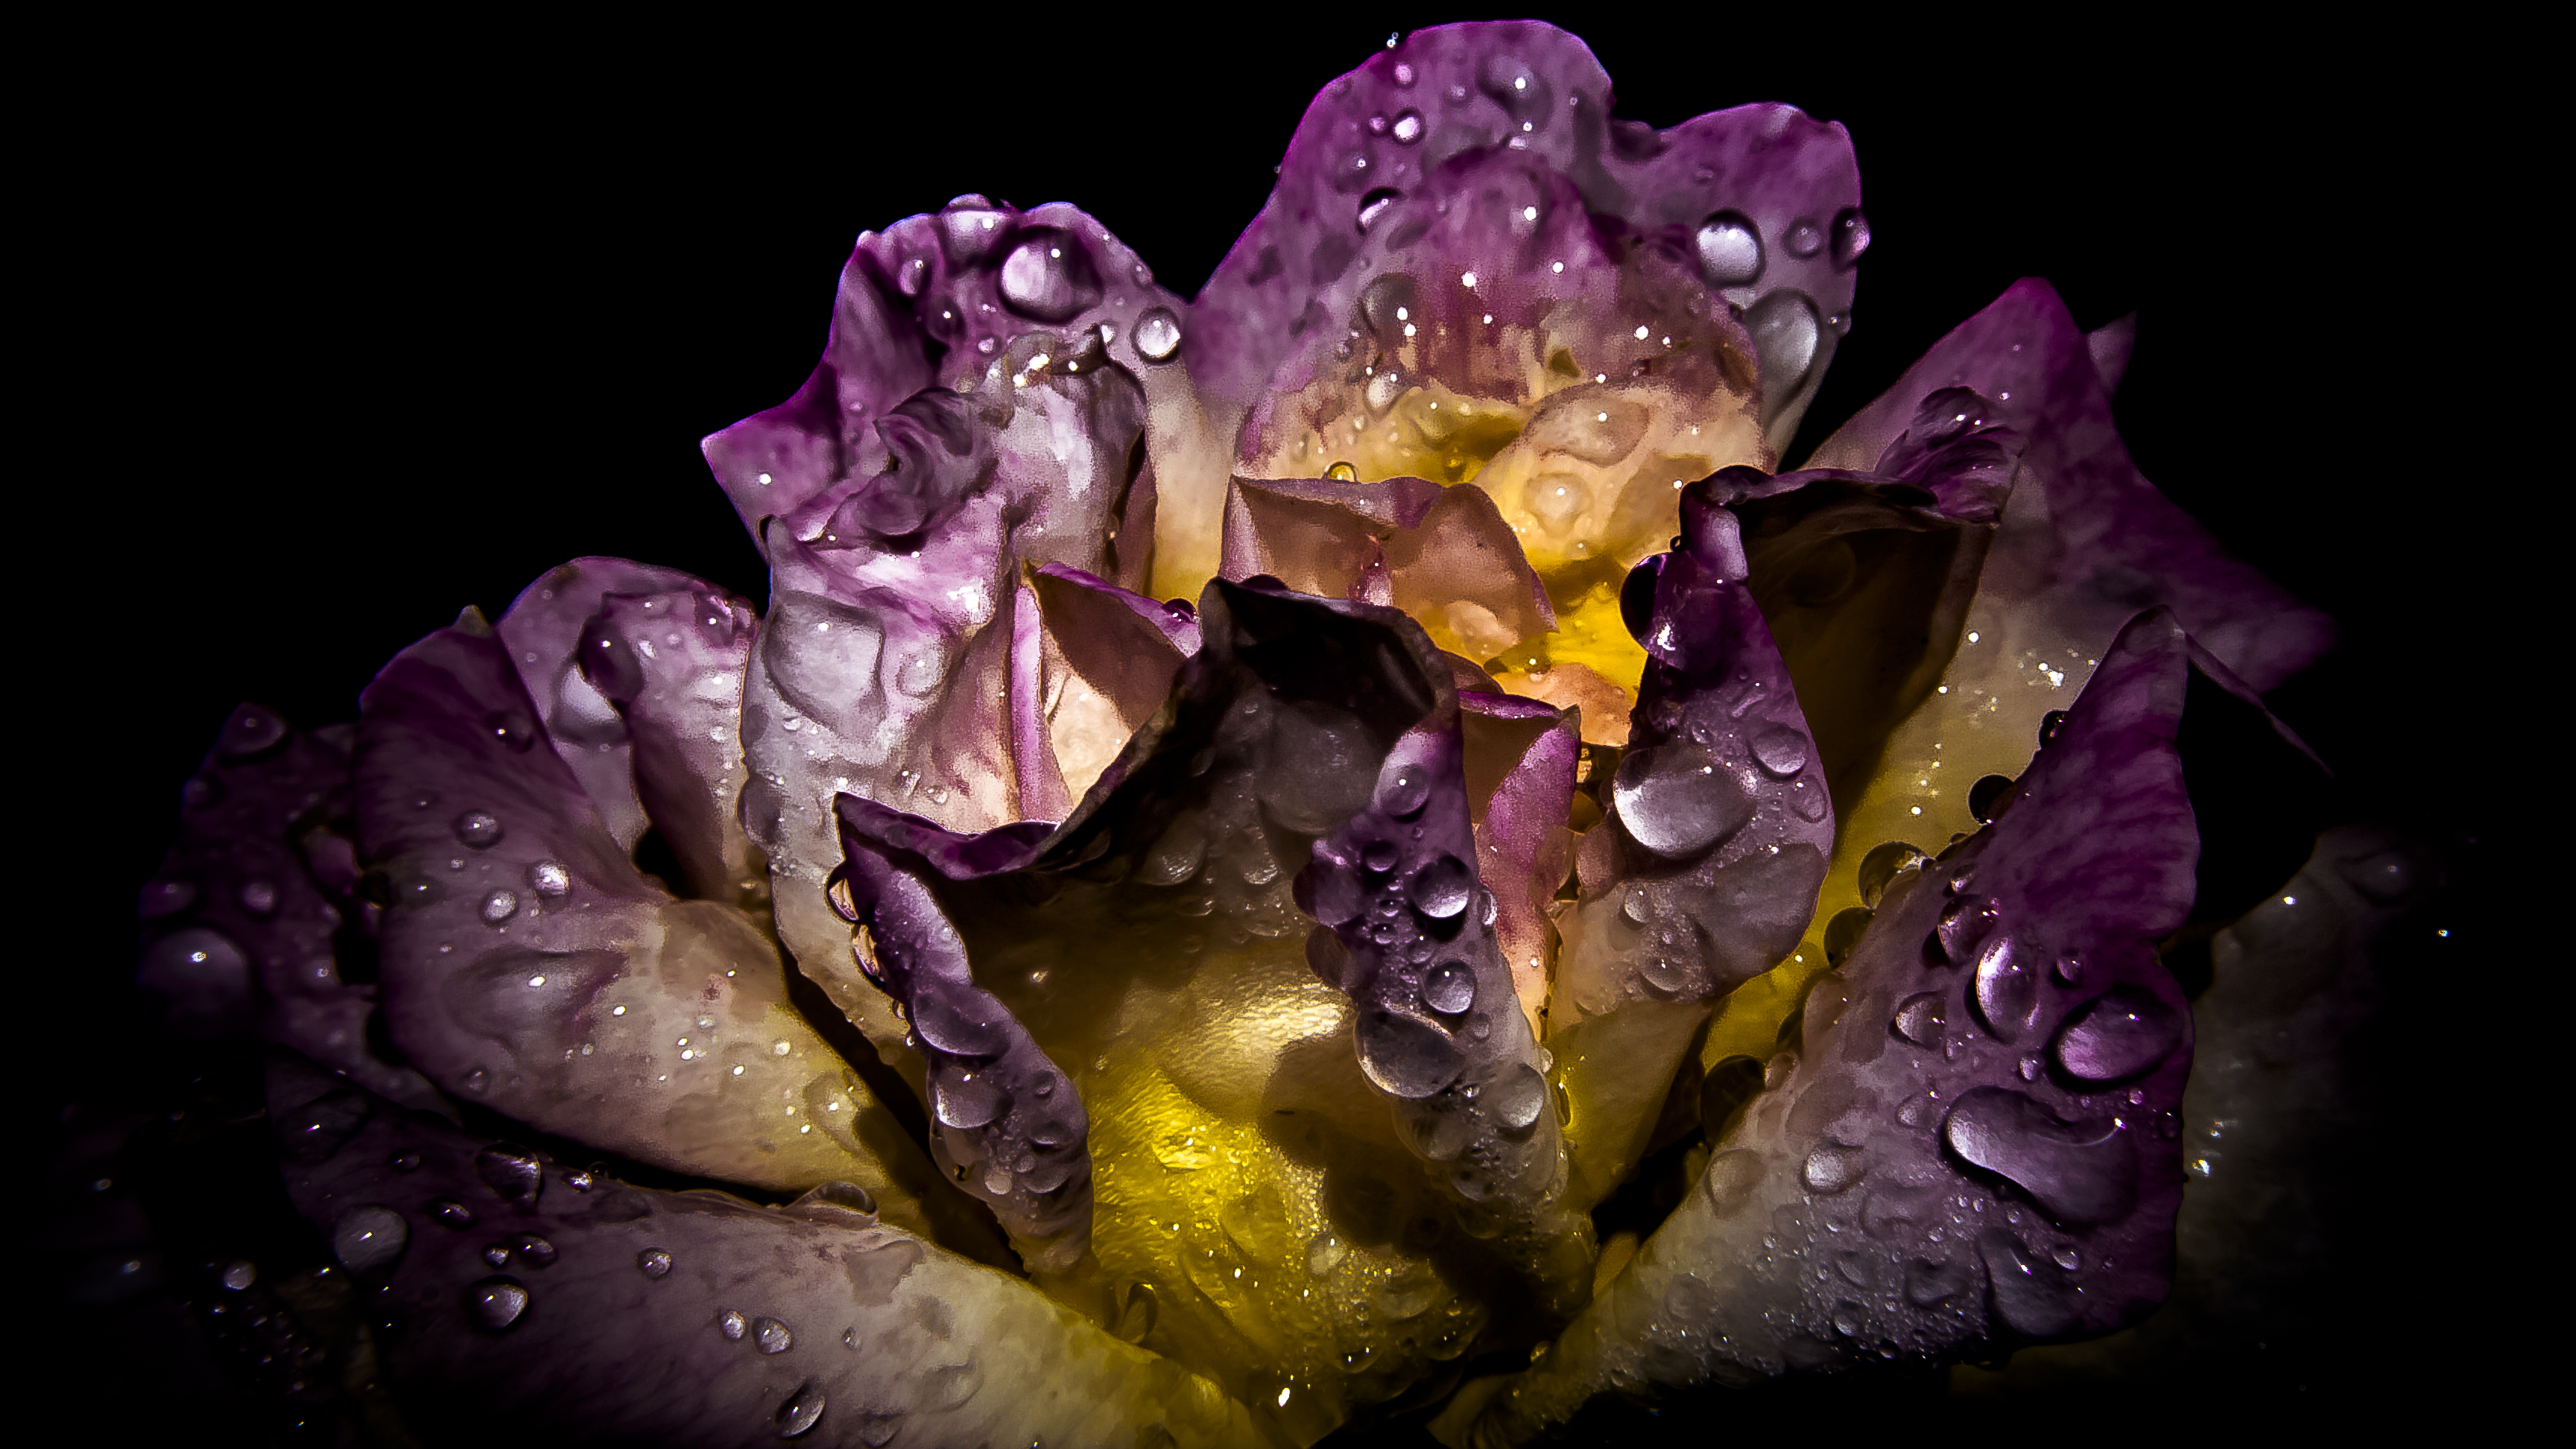
water, drop, leaf, flower, purple, petal, rose, color, macro, darkness, yellow, close, flora, pedal, jewellery, creativecommons, drama, droplets, eye, style, pretty, organ, stylized, swag, macro photography